COW Biplane

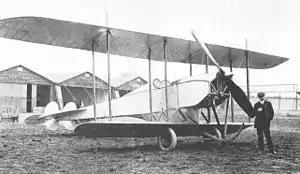
Biplane No. 10

The COW Biplanes were a pair of similar British tractor biplanes built to compete in the 1912 British Military Aeroplane Competition. They were not successful.